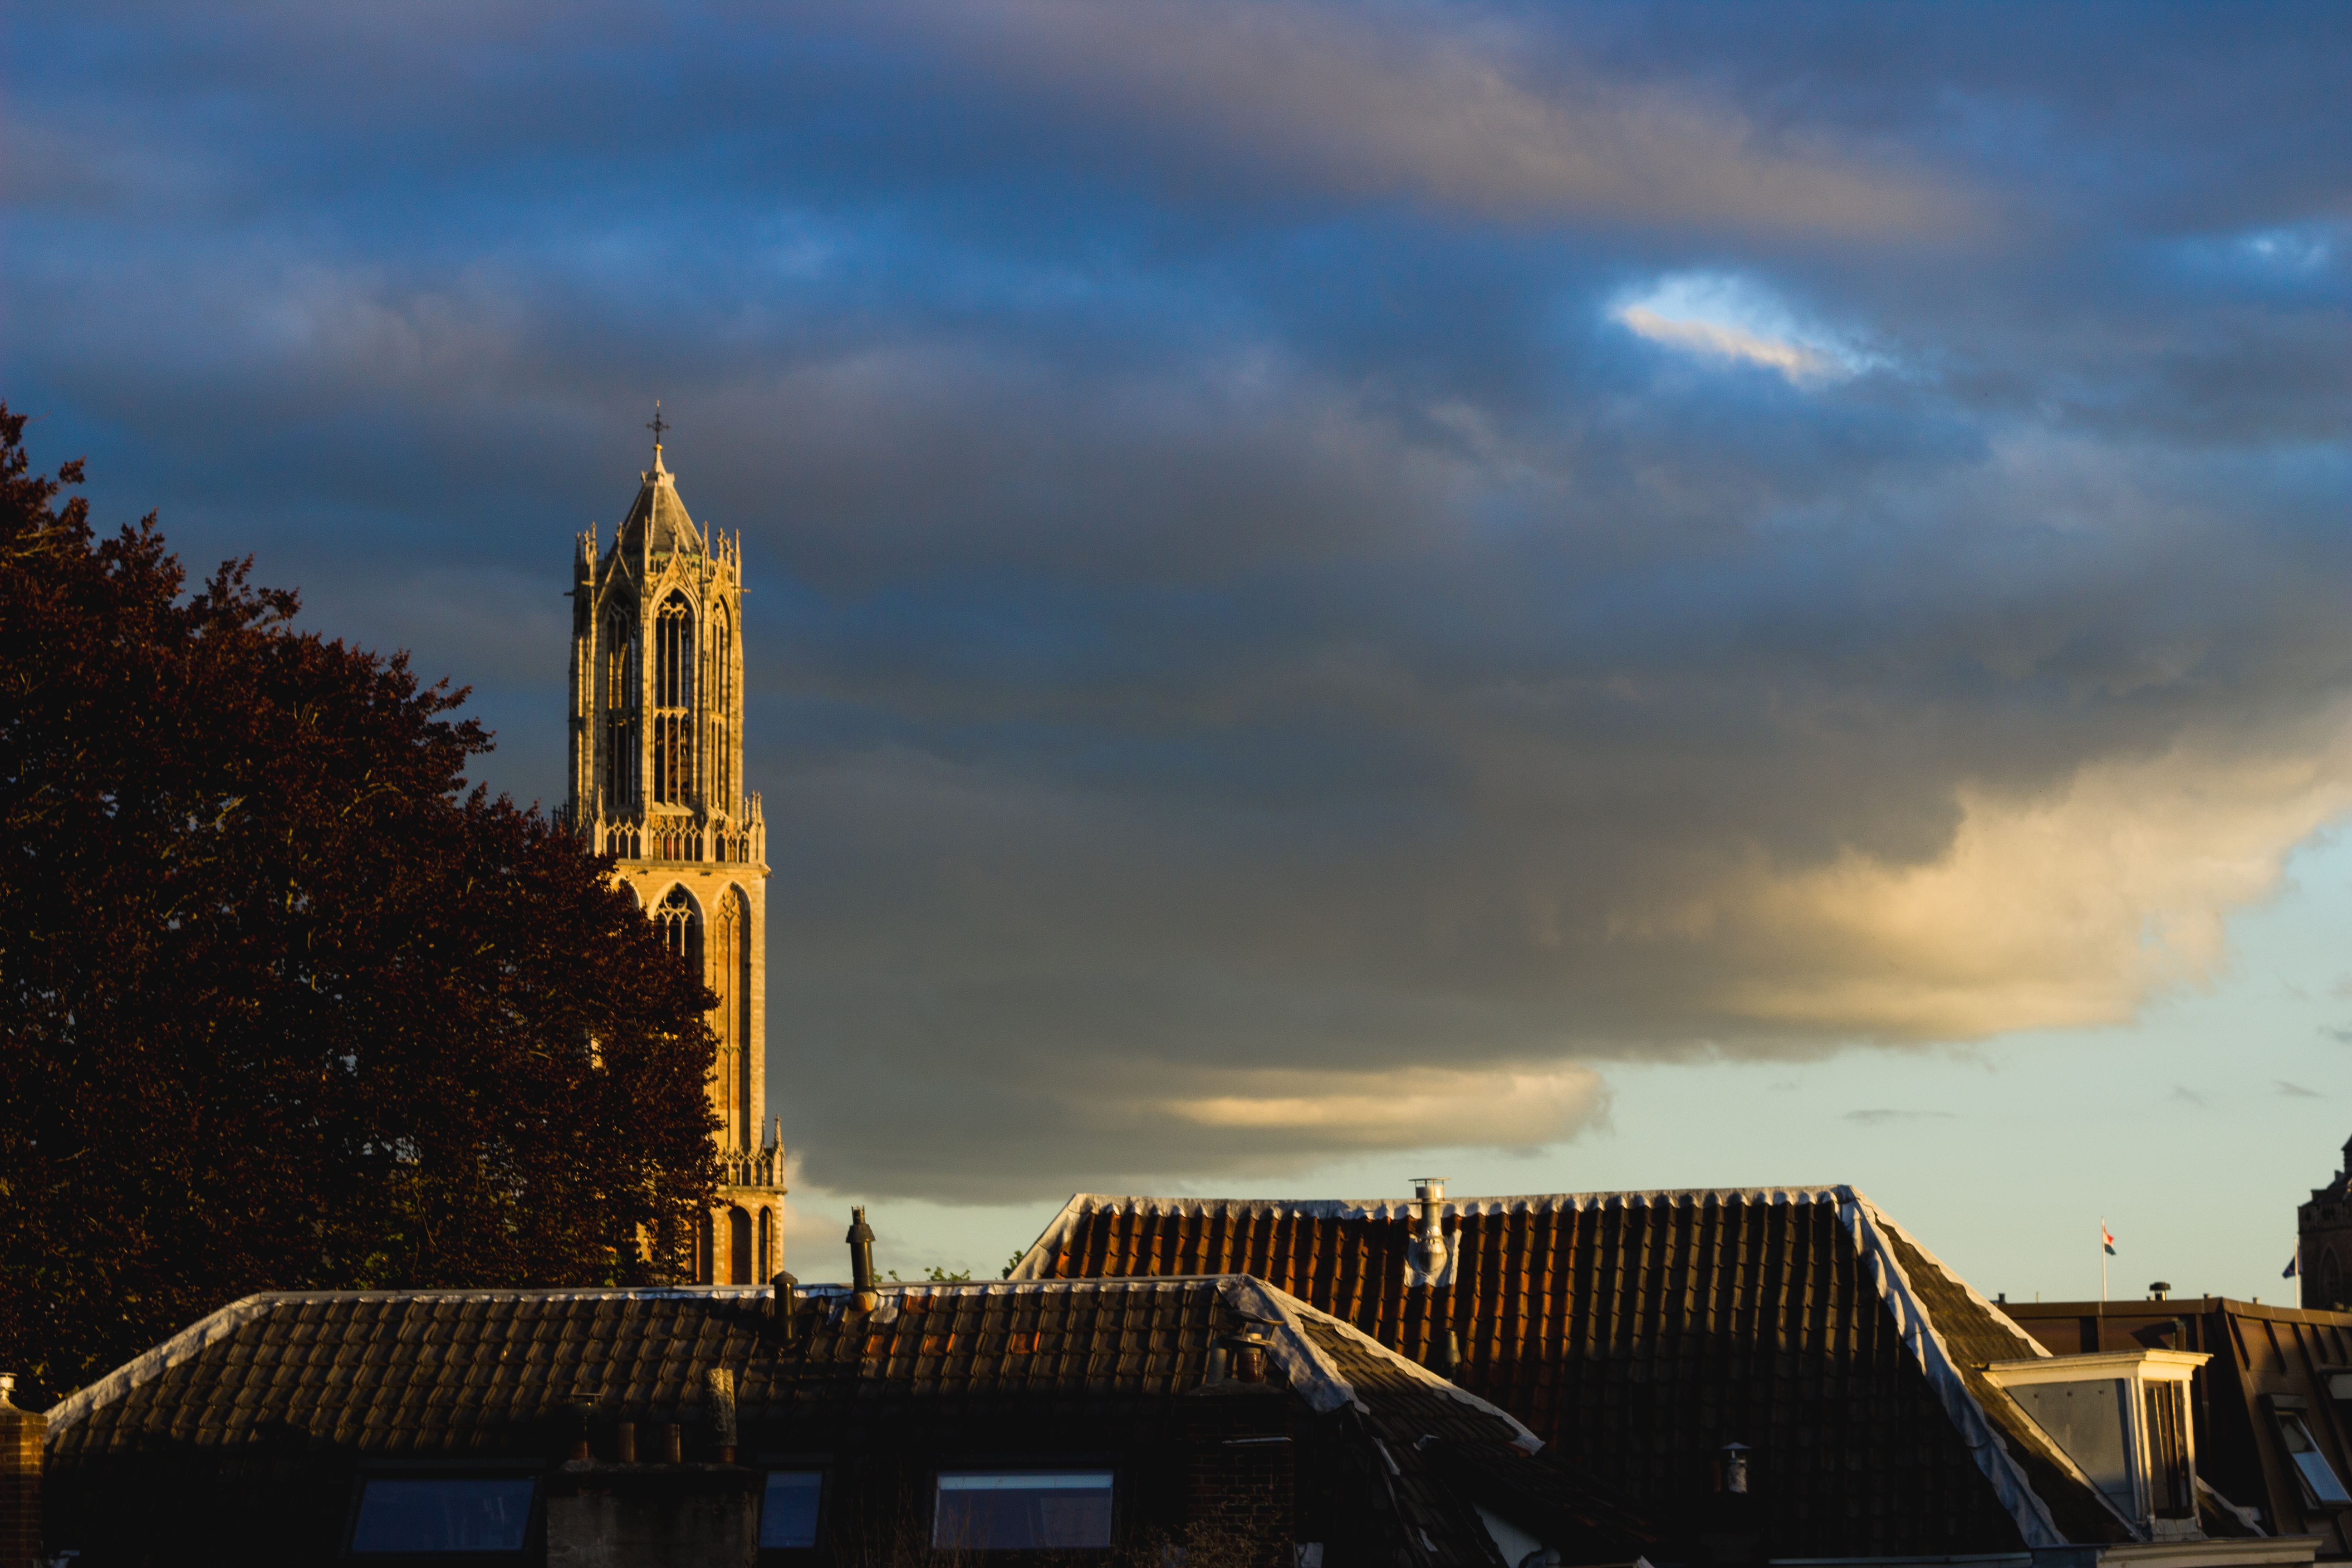
horizon, cloud, sky, sunset, skyline, night, sunlight, morning, dawn, city, skyscraper, cityscape, dusk, evening, reflection, tower, landmark, human settlement